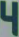
Number: 4